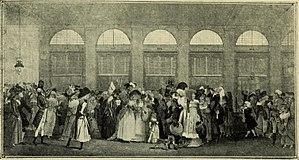
Arthur Mayger Hind, né à Burton upon Trent le 26 août 1880 et mort à Henley-on-Thames le 22 mai 1957, est un historien de l'art britannique.